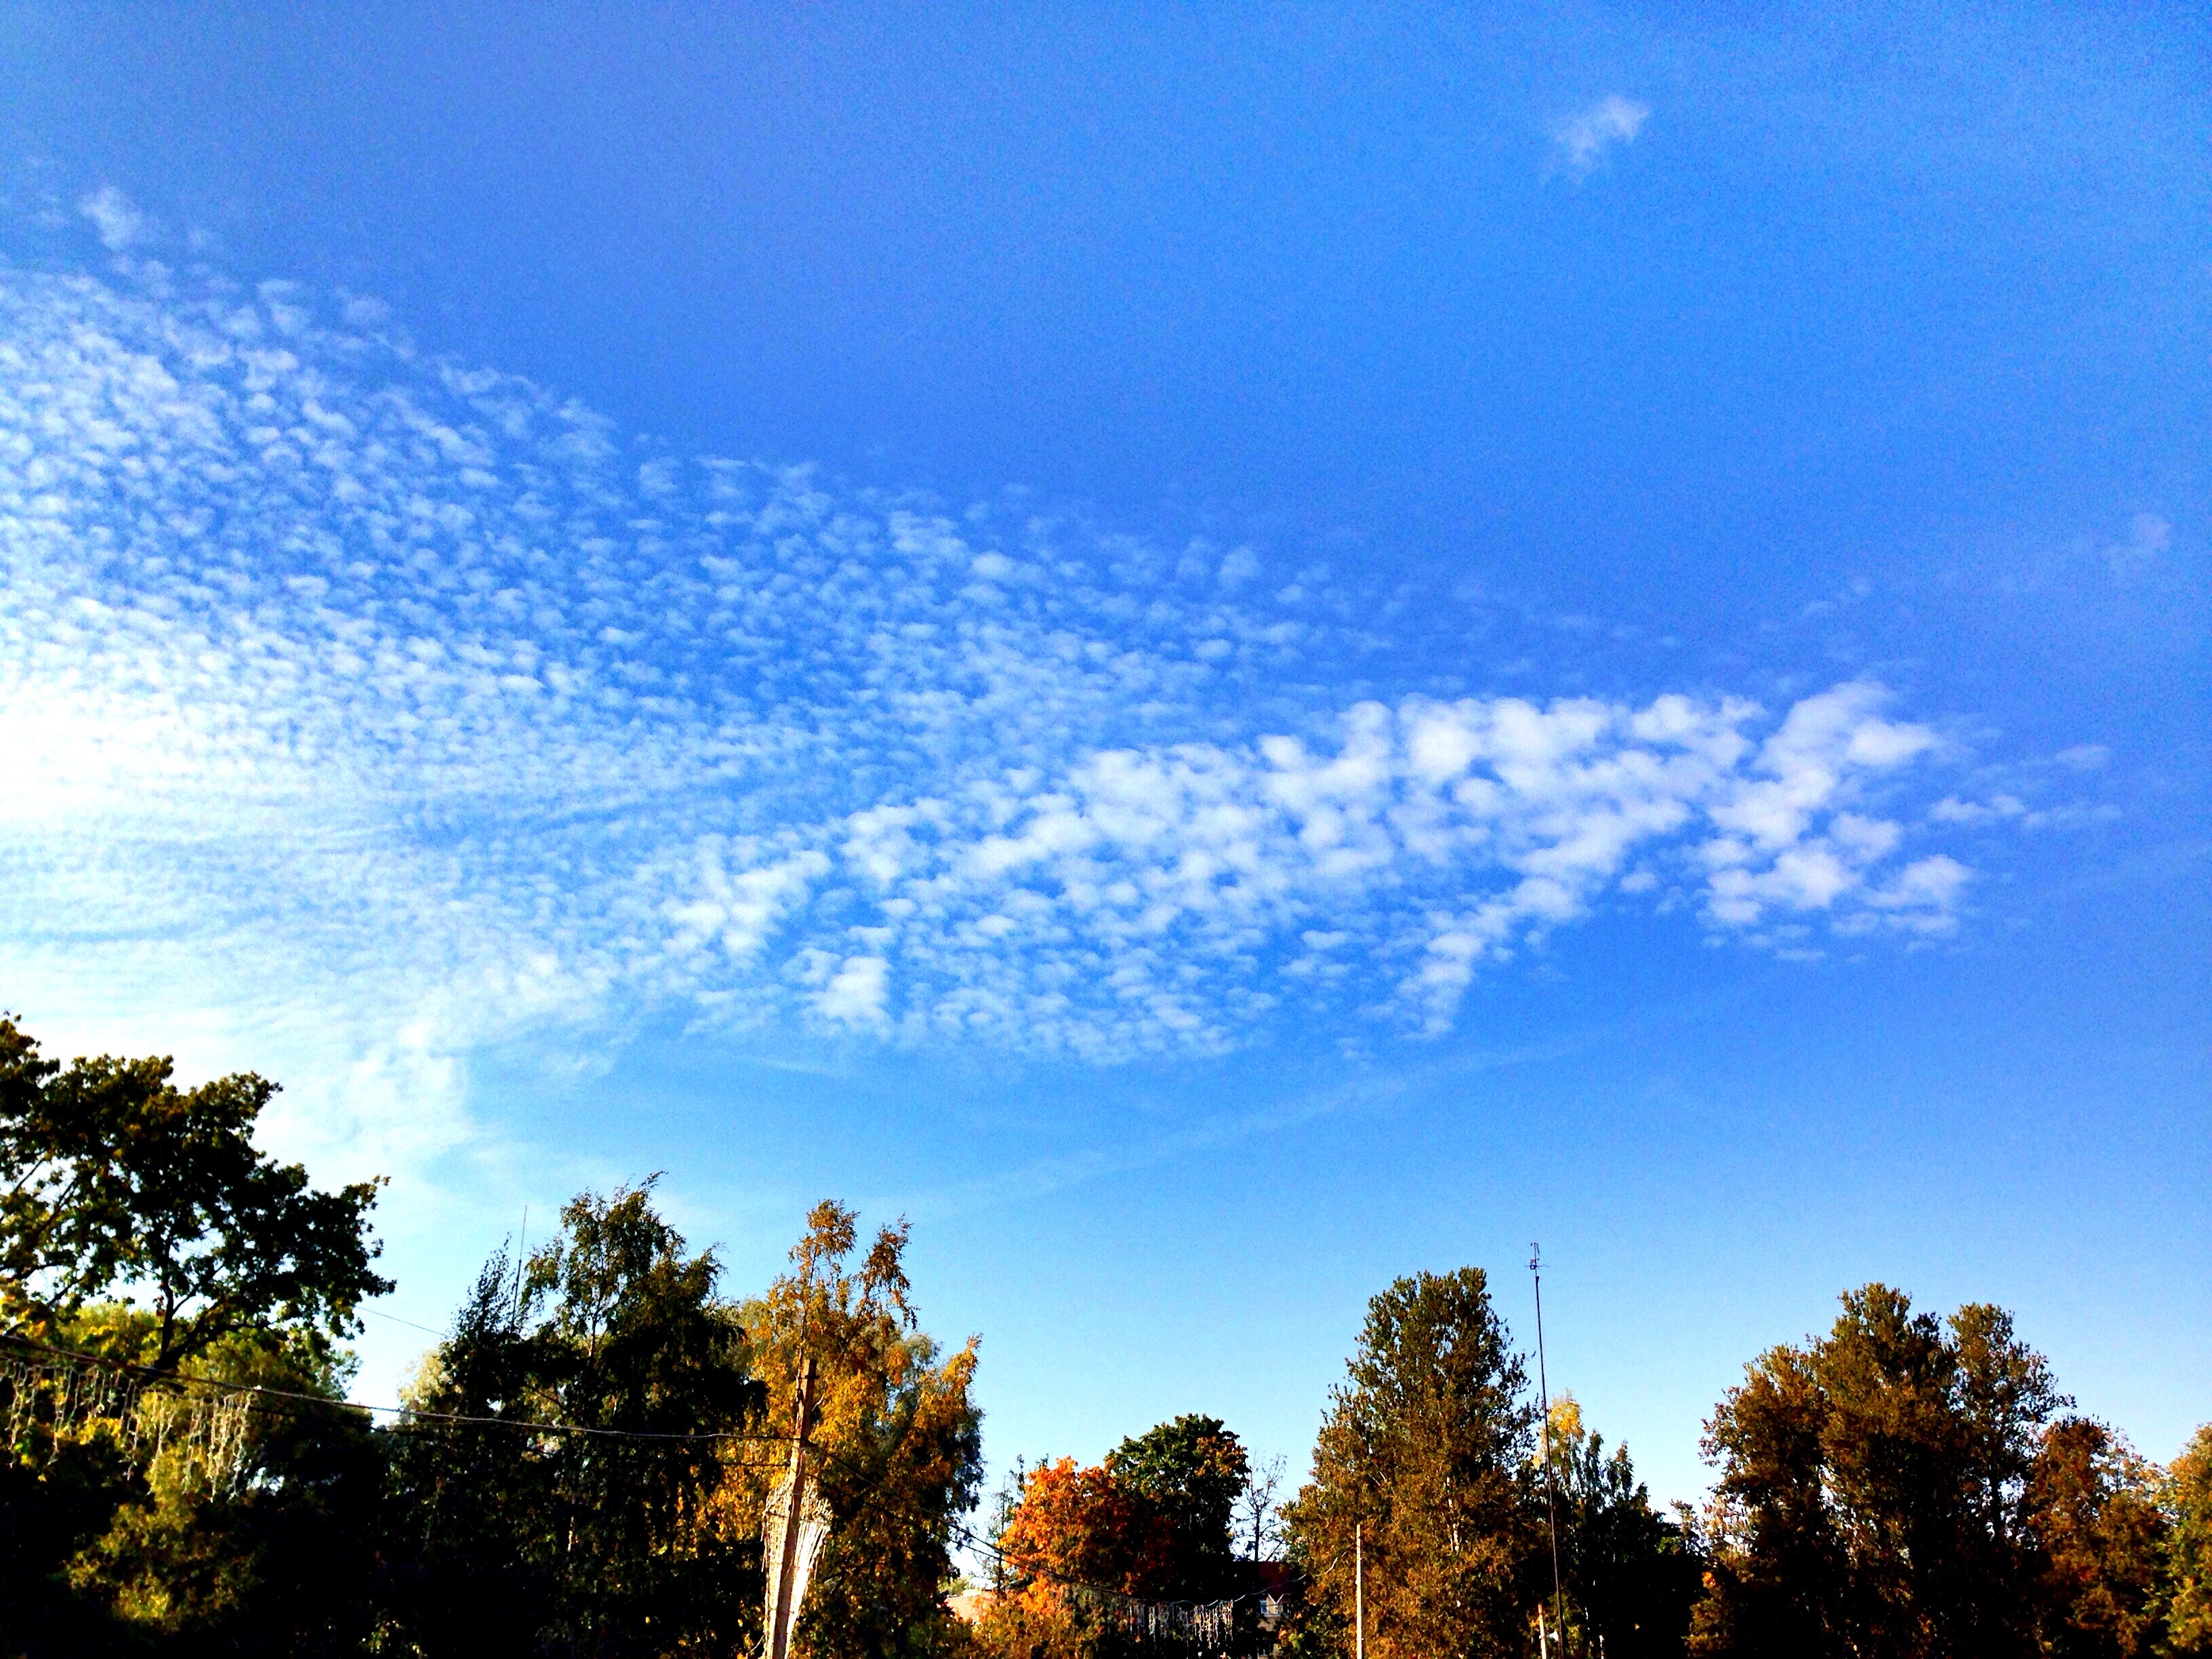
tree, horizon, cloud, sky, sunlight, morning, dawn, atmosphere, dusk, evening